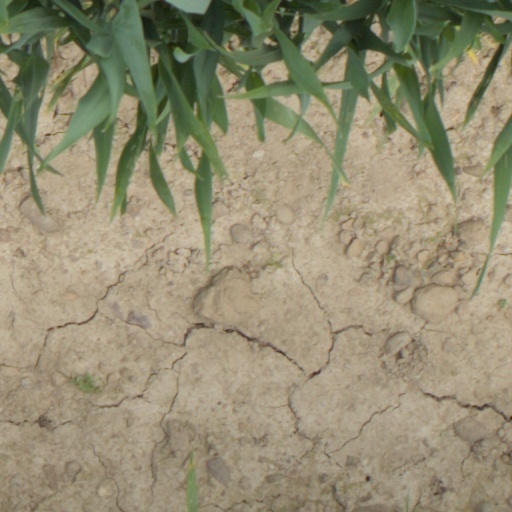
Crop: wheat